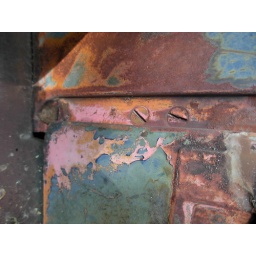
portions of a wonderful old rusty truck in Taos,NM